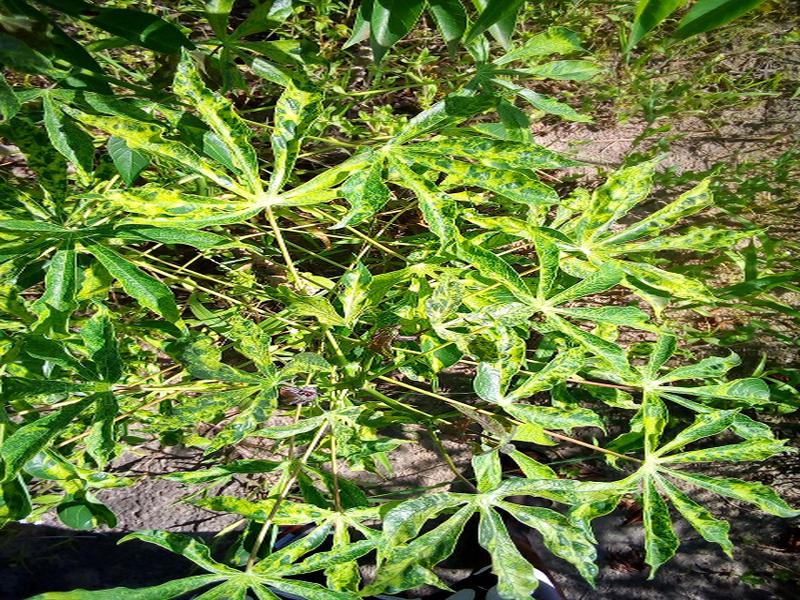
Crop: cassava
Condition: mosaic_disease